Călmățui (Brăila)

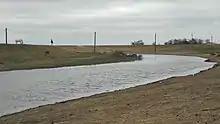

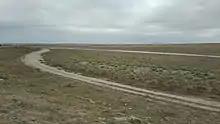

The Călmățui is a left tributary of the Danube in Romania. Its source is a few kilometers southwest of Buzău. The long Călmățui flows generally eastwards and into the Danube at Gura Călmățui. Its basin size is .